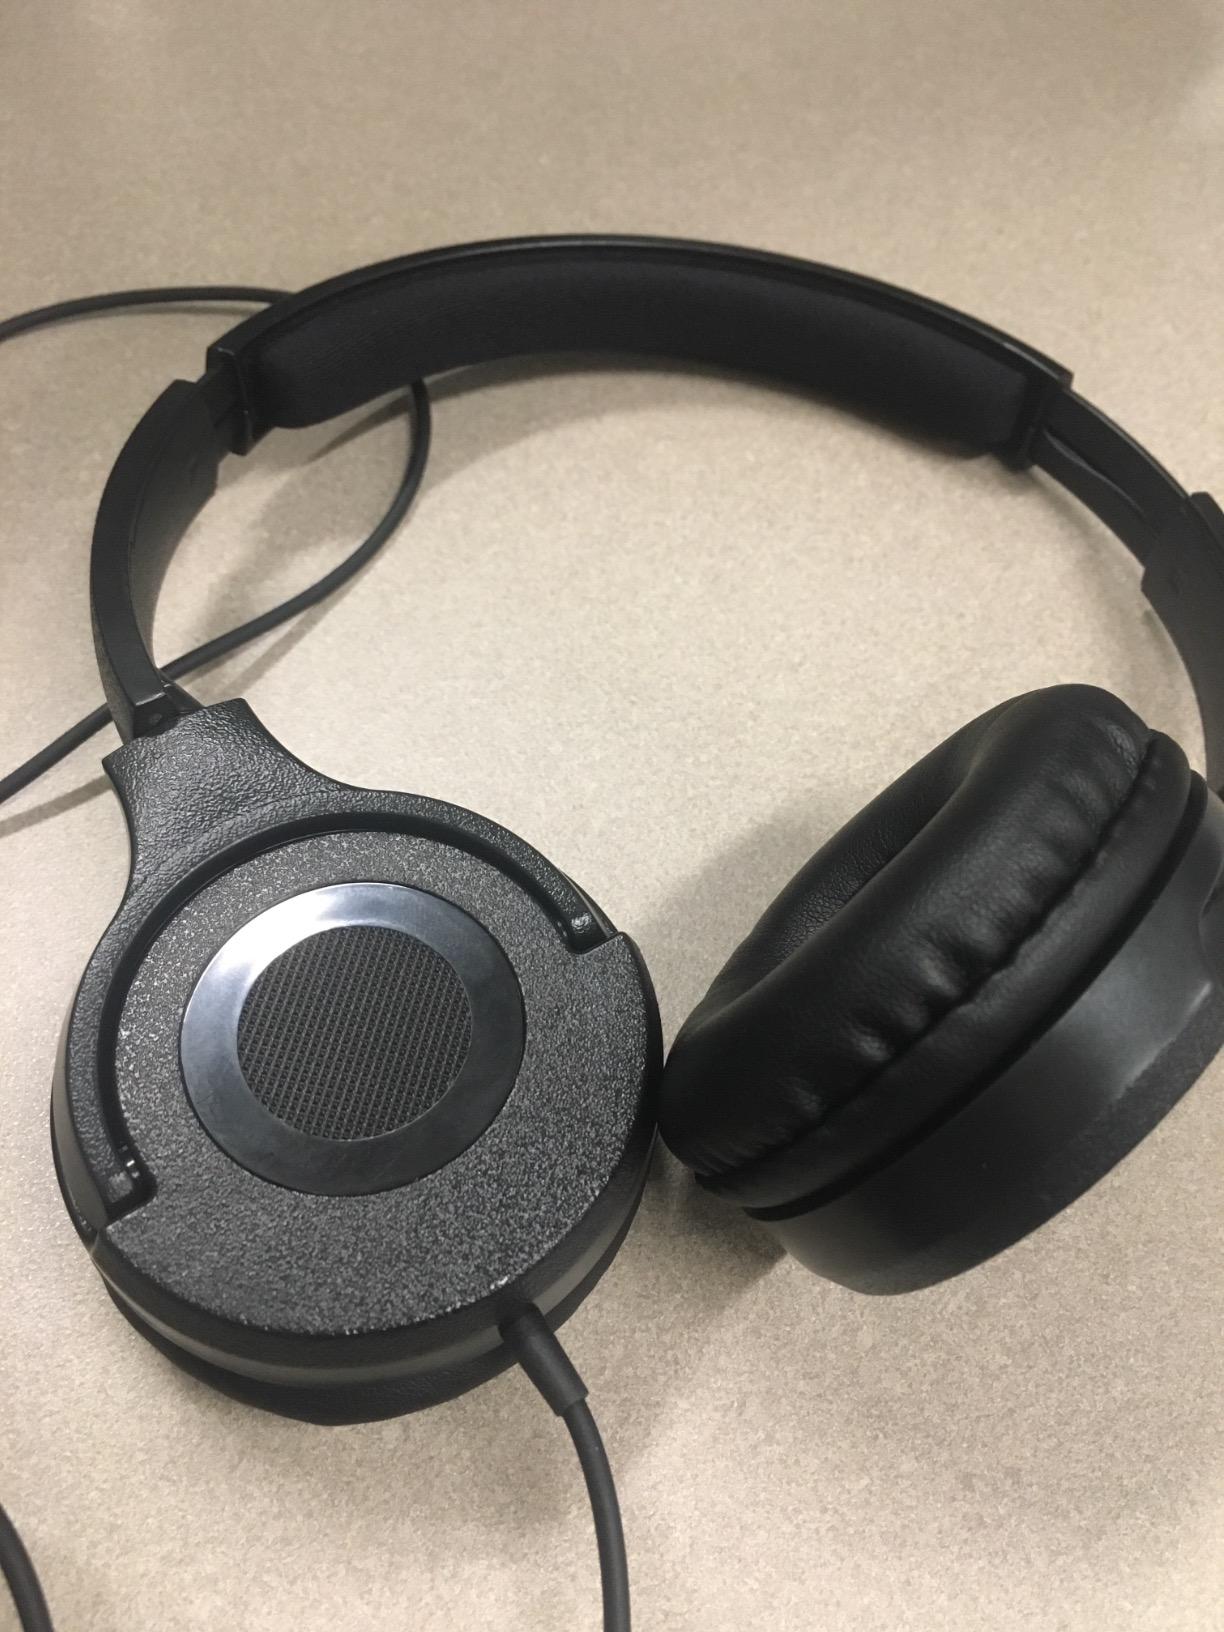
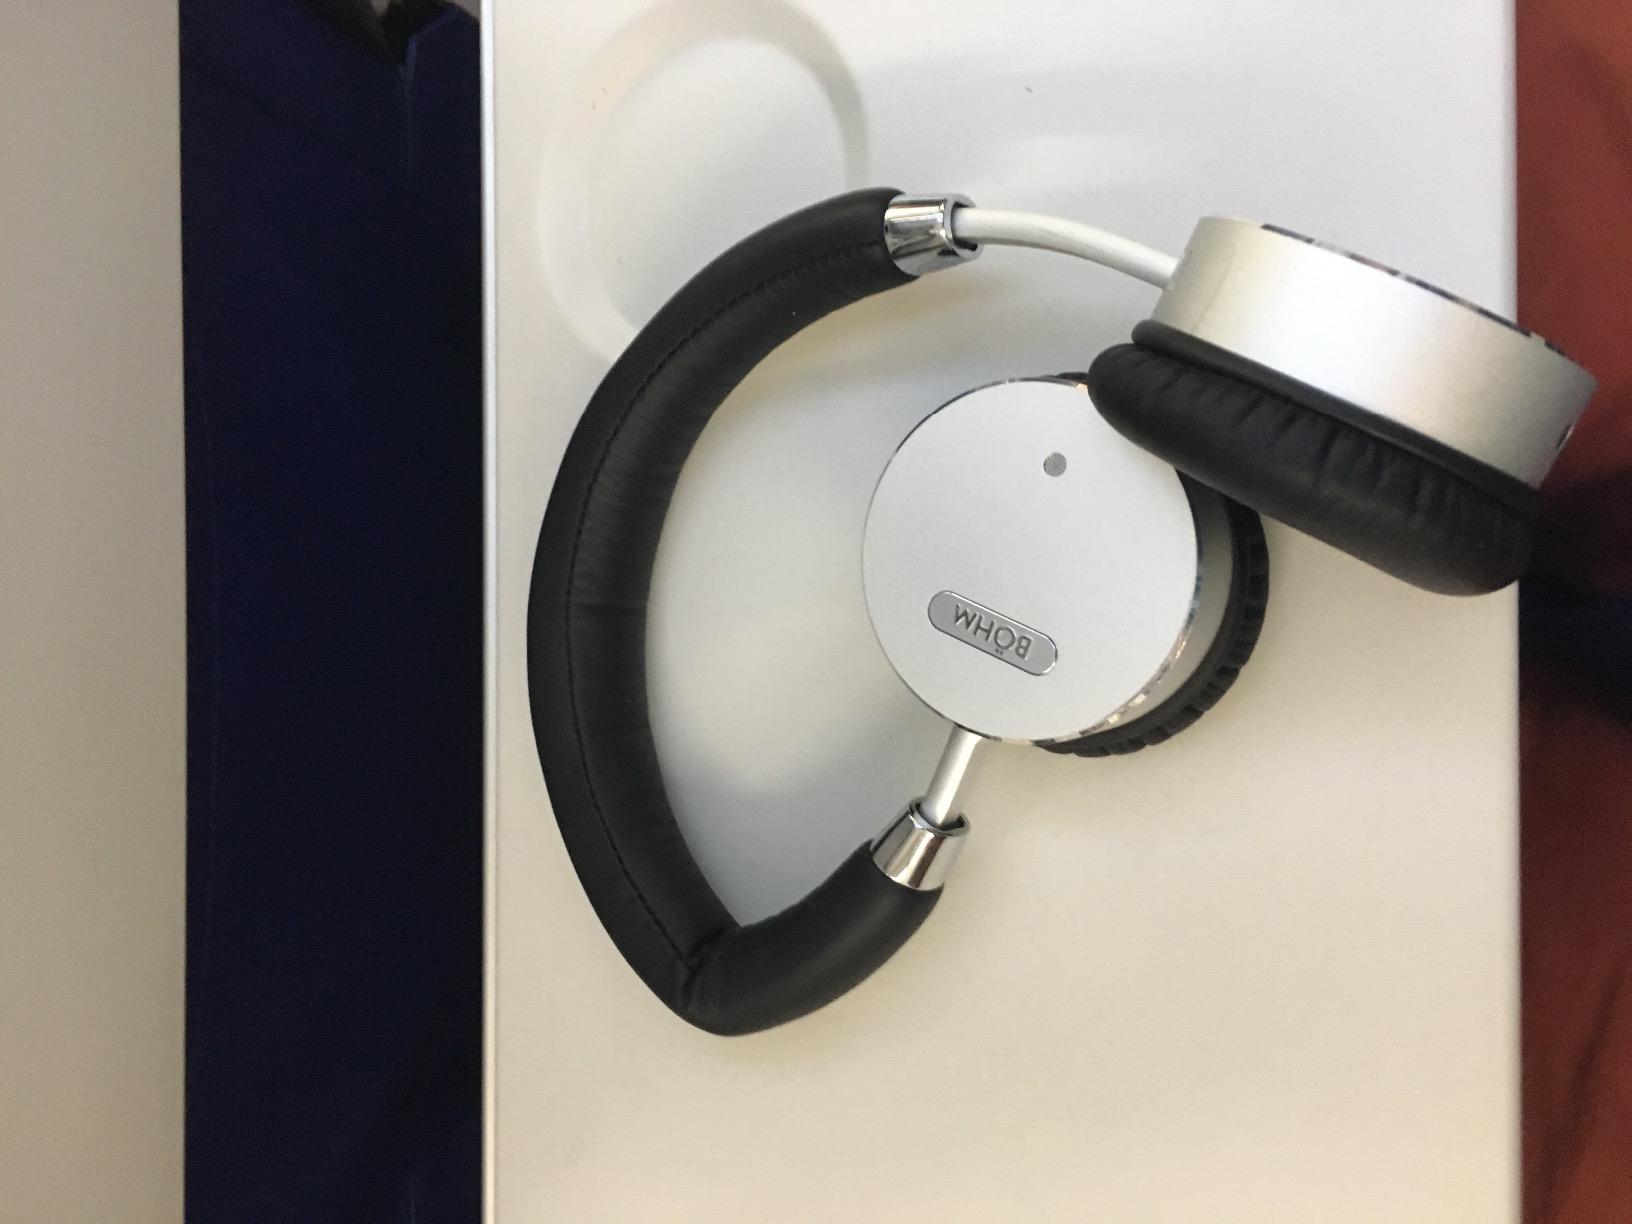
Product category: headphones
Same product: no